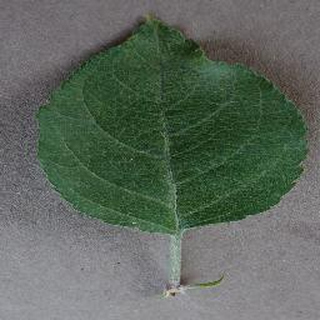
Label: healthy_apple